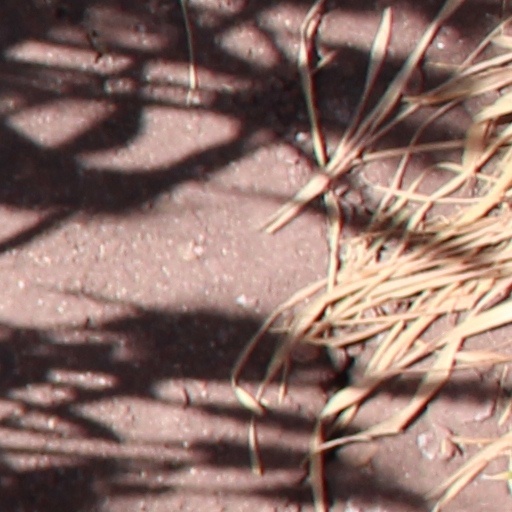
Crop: wheat